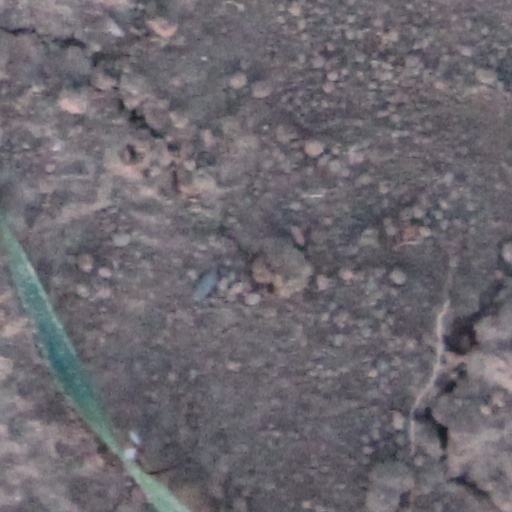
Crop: wheat